Hunza River

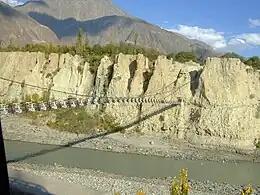
Hunza river view from Karakorum University, Danyor Bridge

Hunza River is the principal river within the Hunza region in the disputed territory of Gilgit–Baltistan, administered by Pakistan and claimed by India. It is formed by the confluence of the Chapursan and Khunjerab "nalas" (gorges) which are fed by glaciers. It is also joined by the Gilgit River and the Naltar River, before it flows into the Indus River.